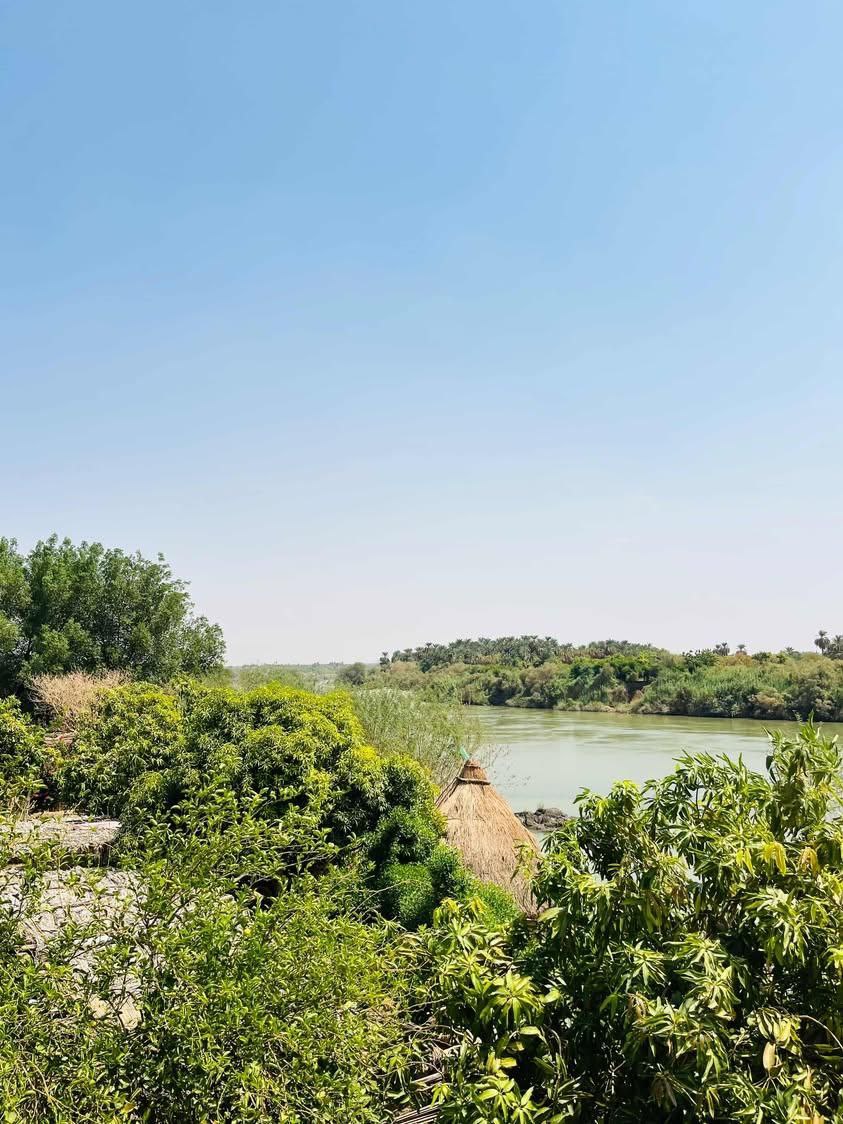
الوصف بالفصحى: بحيرة طبيعية تحيط بها أشجار كثيفة وضفاف خضراء
الوصف بالعامية السودانية: بحيرة صغيرة محوطة بشجر كتير وضفاف نيلية خضراء
التصنيف: Nature & Landscape
التصنيف الفرعي: Open countryside